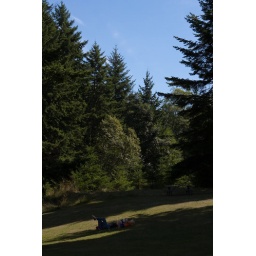
A little boy and his mom in the middle of a field in Seattle's Discovery Park.